Bev Harrison

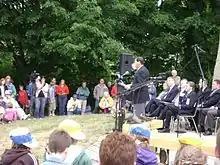
Bev Harrison speaking at the unveiling of the Credo monument on June 15, 2008

Beverly John "Bev" Harrison (born May 10, 1942) is a former teacher and New Brunswick politician.